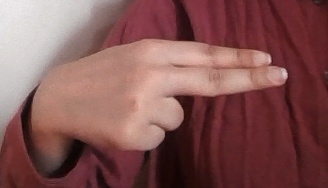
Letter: ain